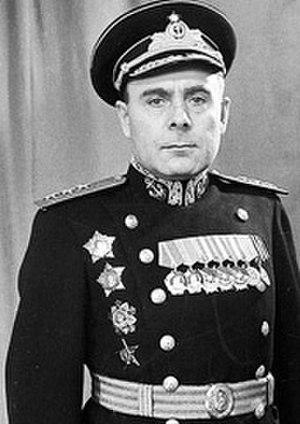
Arseni Grigorievitch Golovko, est un admiral soviétique.